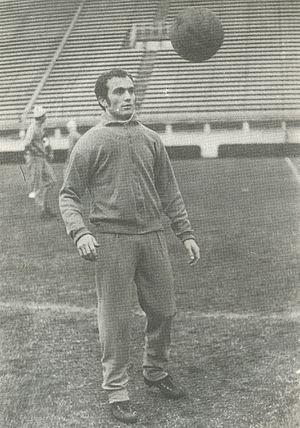
Ferruccio Mazzola, né le 1ᵉʳ février 1945 à Turin et mort le 7 août 2013 à Rome, est un footballeur italien devenu ensuite entraîneur. Il est le fils de Valentino Mazzola et le frère d'Alessandro Mazzola.